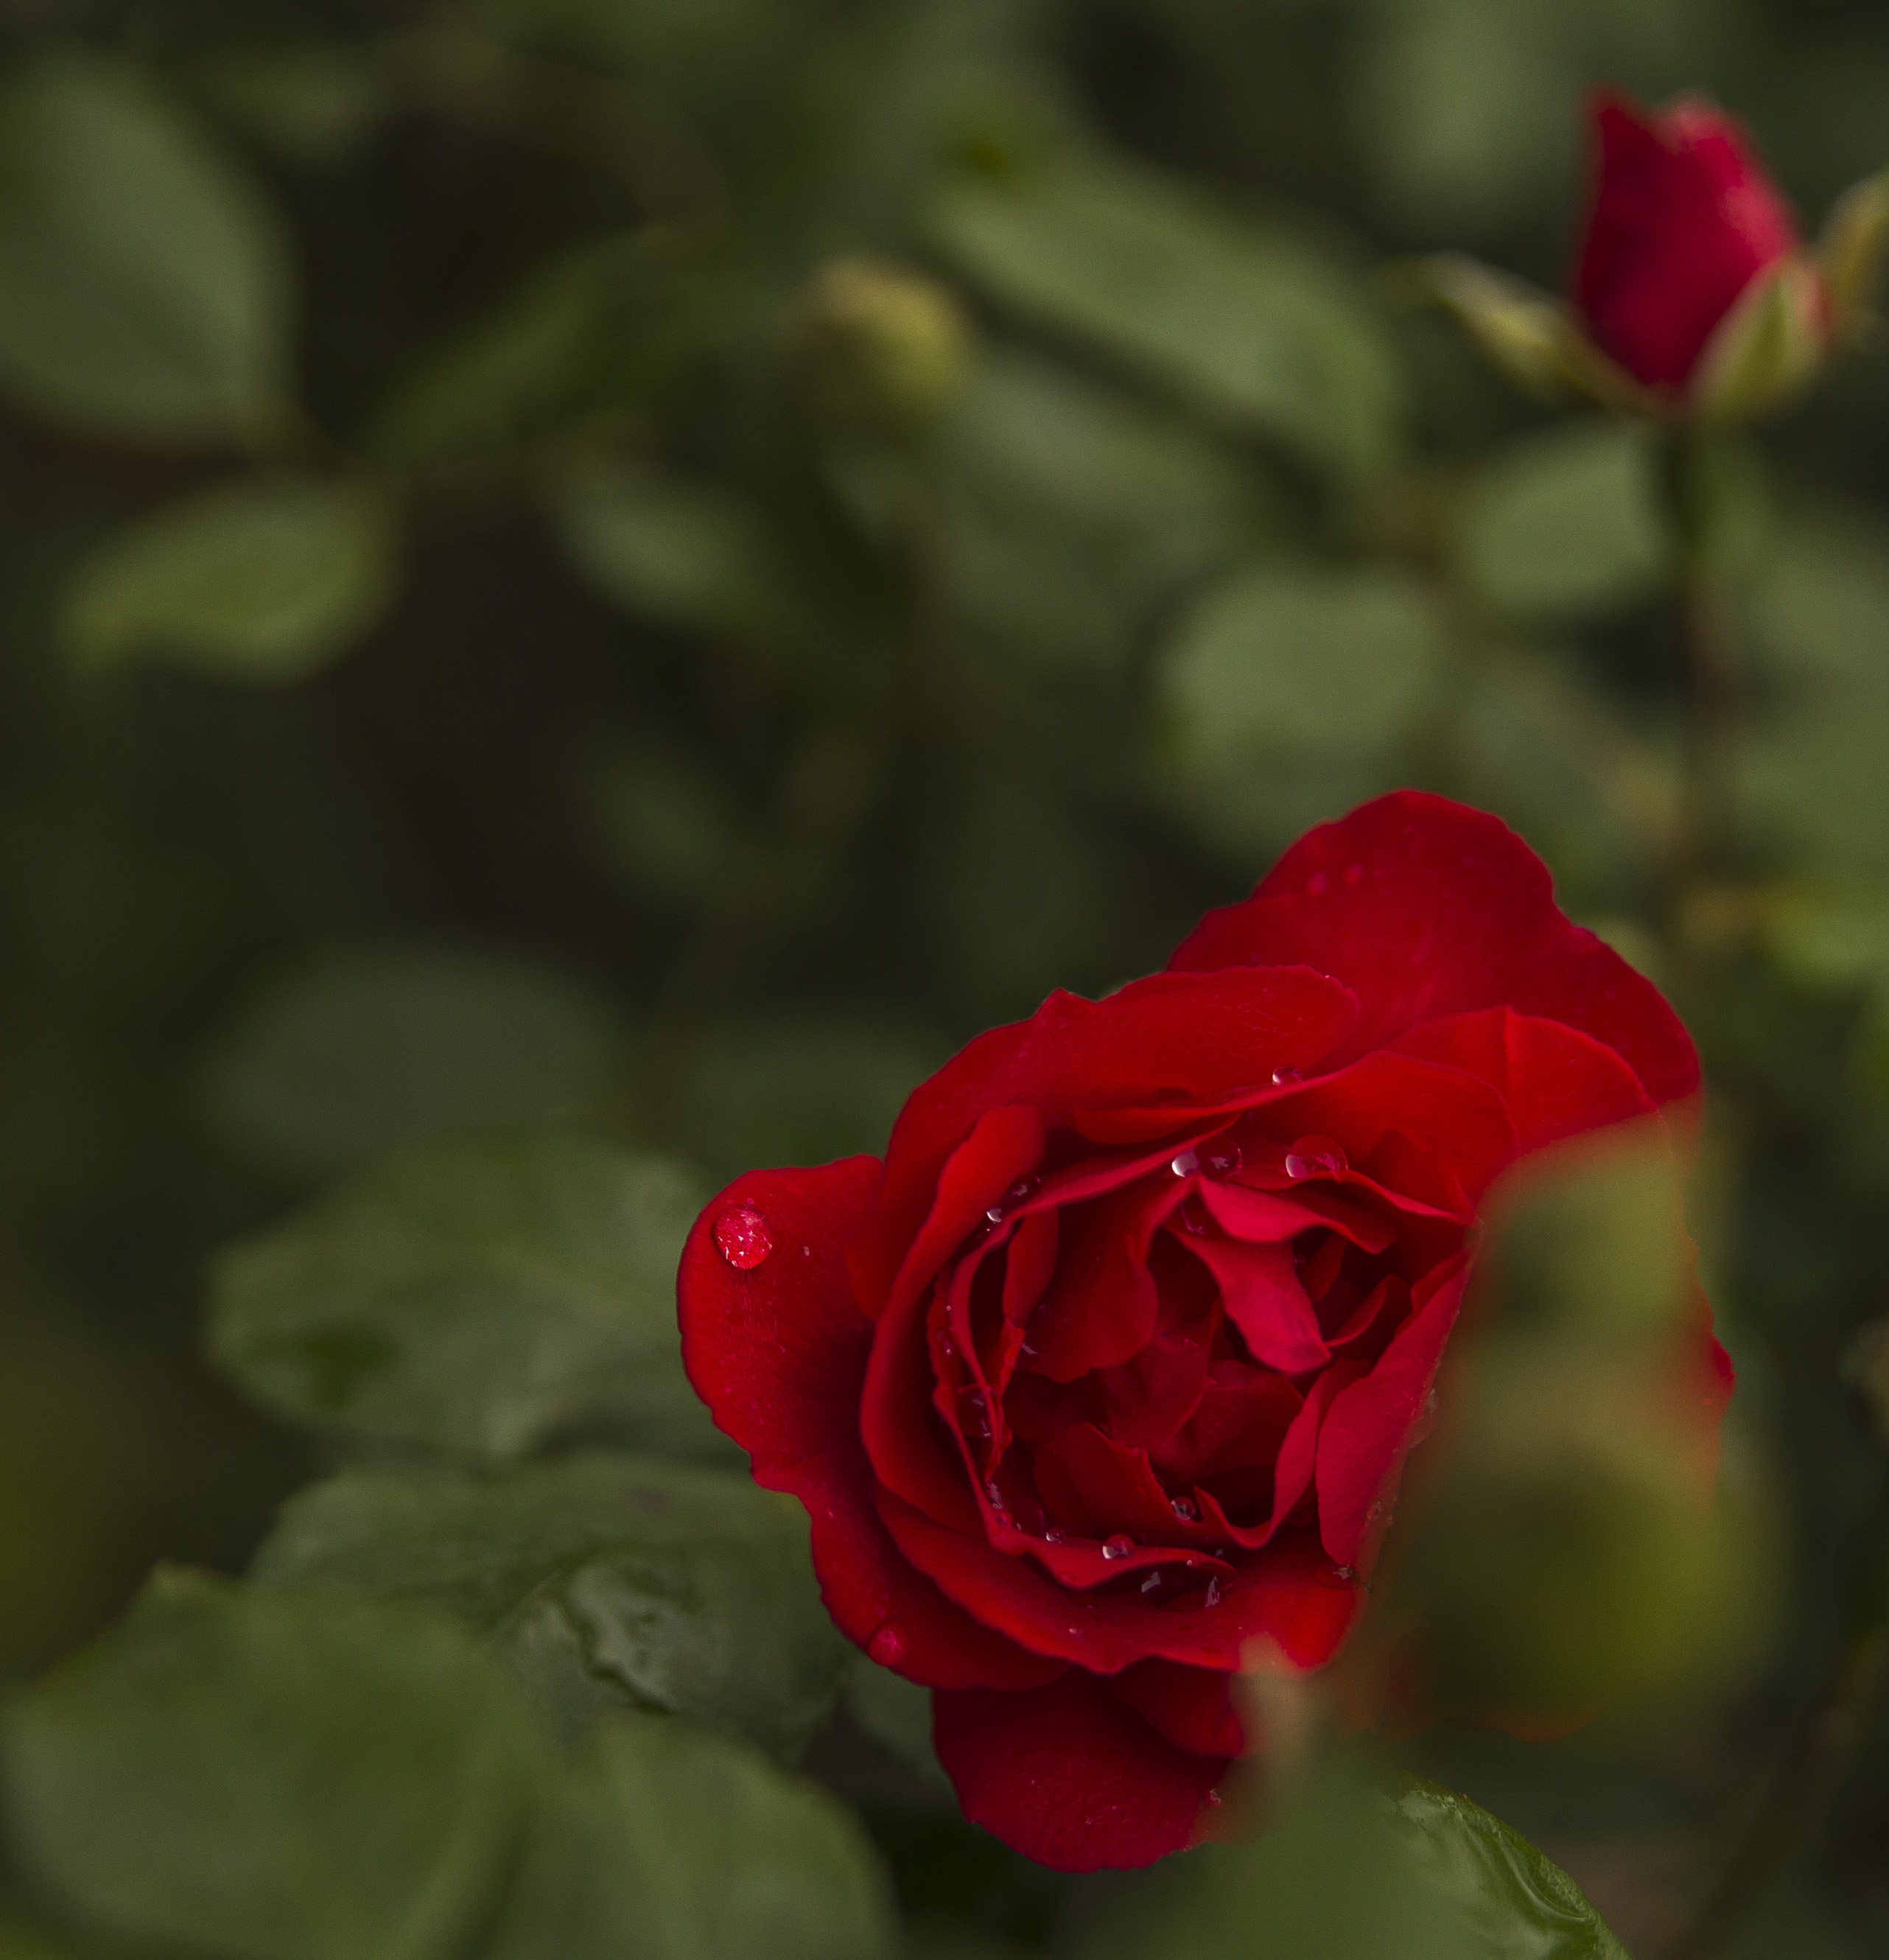
red, rose, flower, blood, water, beautiful, love, women, young, flowering plant, garden roses, petal, floribunda, rose family, plant, Hybrid tea rose, china rose, rose order, botany, pink, rosa centifolia, plant stem, photography, austrian briar, still life photography, carmine, annual plant, macro photography, herbaceous plant, camellia, perennial plant